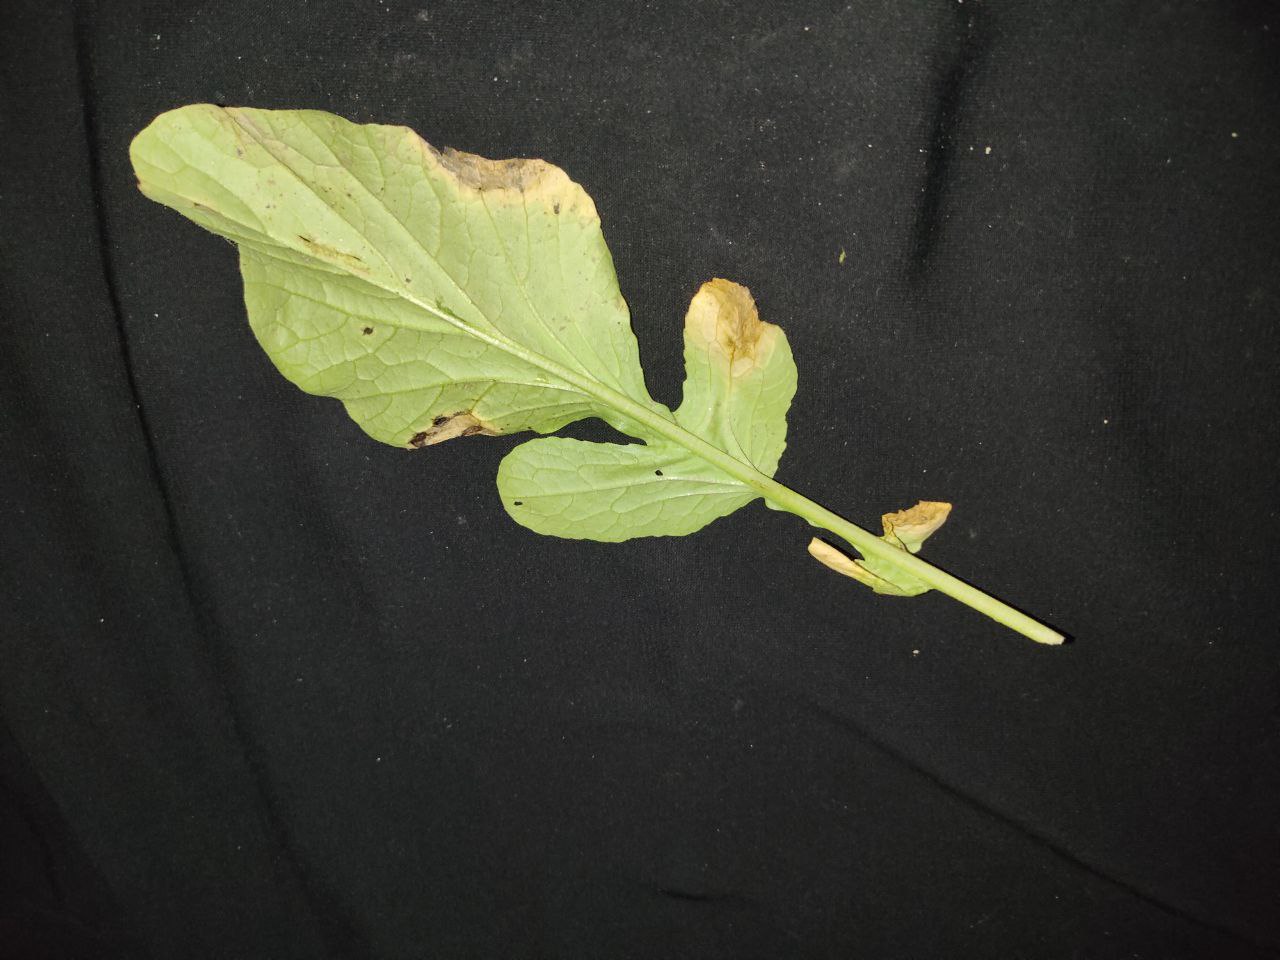
Label: Downey mildew